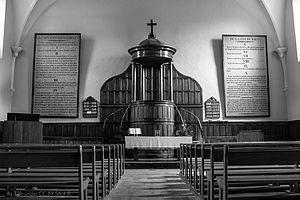
Intérieur du temple.
Vabre est une commune française située dans le département du Tarn, en région Occitanie.